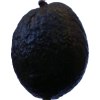
Label: black_avocado